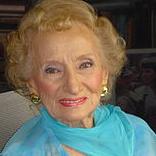
Age: 95